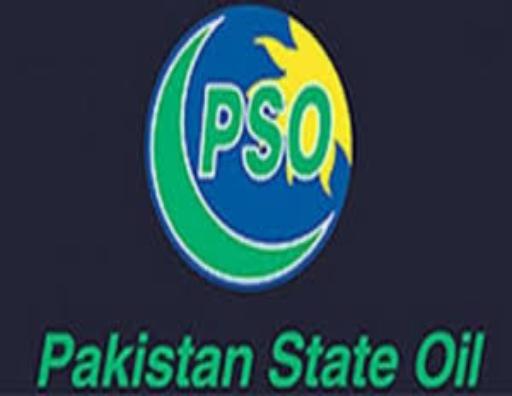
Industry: Transportation